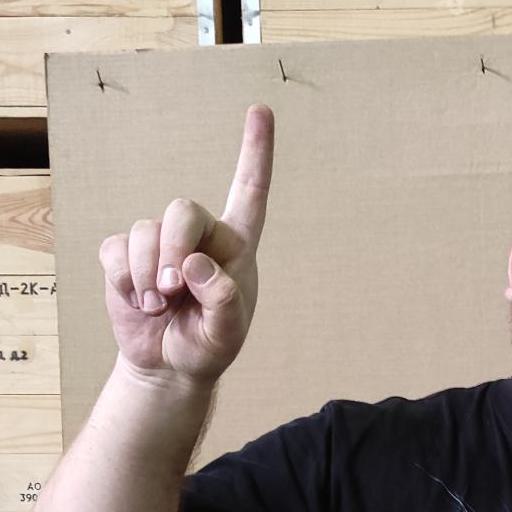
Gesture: one